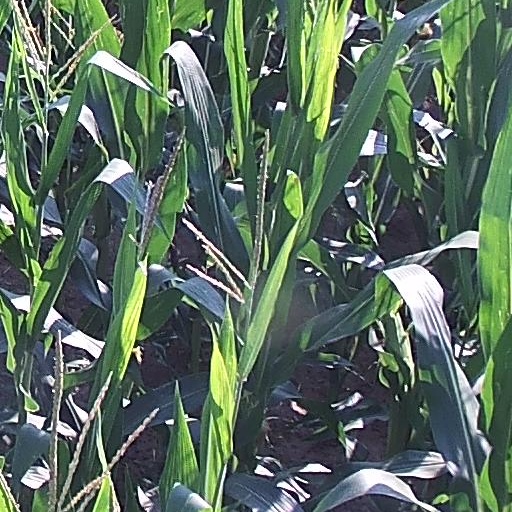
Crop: maize; corn